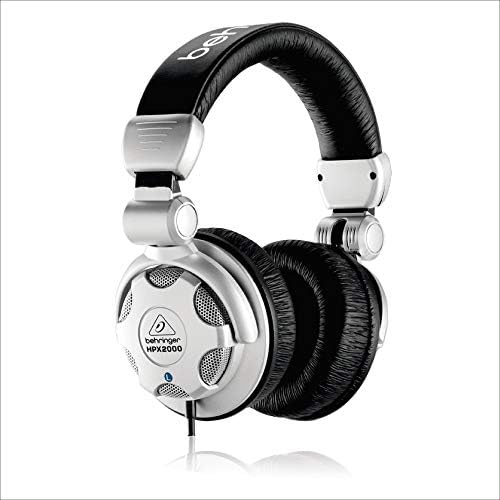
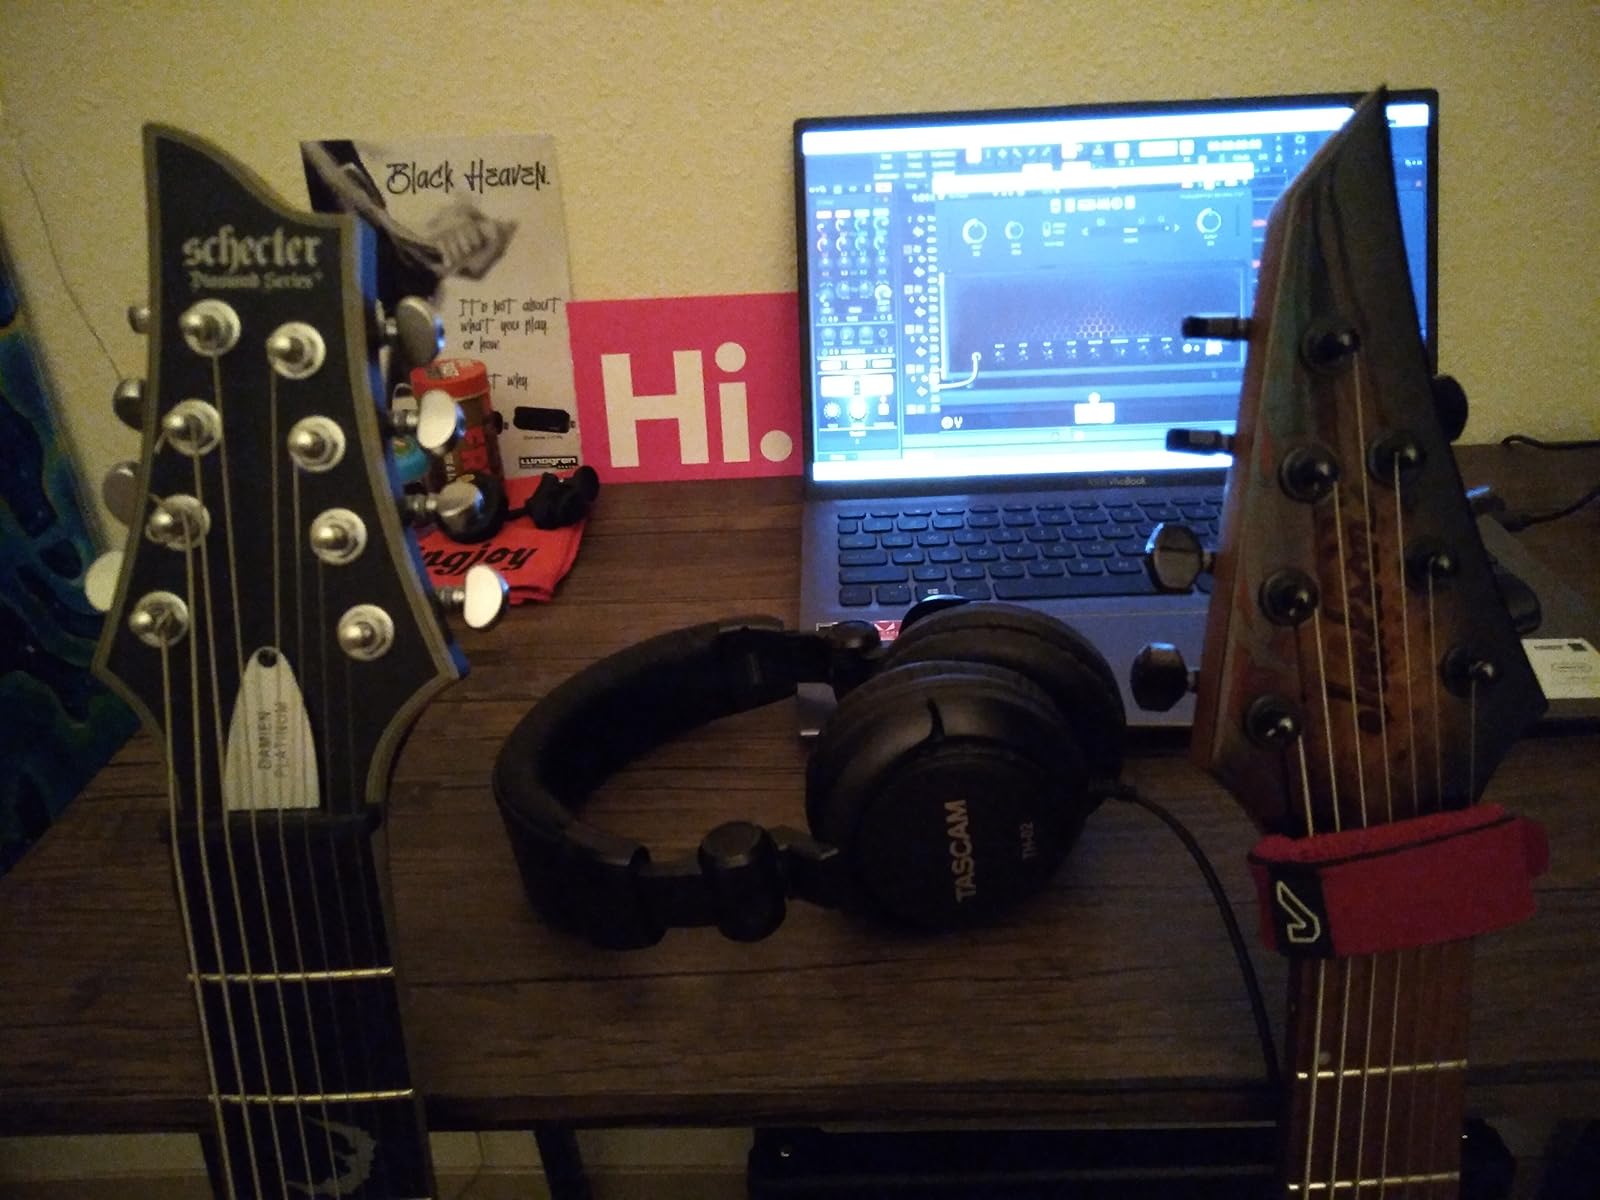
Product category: headphones
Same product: no